Warrington bombings

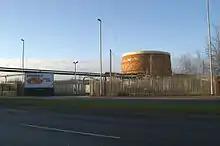
Site of the first bombing as seen in January 2009

On the night of 25 February 1993, three IRA members planted Semtex bombs at the gas holders on Winwick Road, Warrington. At 11:45pm that night, a police officer stopped the three men in a van on Sankey Street. As he was questioning them, the IRA members shot him three times and sped off in the van. About an hour later, they hijacked a car in Lymm, put the driver in the boot and drove off towards Manchester. At about 1am, police spotted the car and chased it along the M62 motorway in the direction of Warrington. Shots were fired during the high-speed chase and two police vehicles were hit. Police stopped the car on the motorway near Croft and arrested two of the IRA members: Páidric MacFhloinn (age 40) and Denis Kinsella (age 25). The third member, Michael Timmins, escaped. At 4:10am on 26 February, the bombs exploded at the gas holders, sending a fireball into the sky and causing extensive damage to the facility. The emergency services arrived and evacuated about 100 people from their homes. There was much disruption to transport that morning as police set up roadblocks and trains were diverted away from Warrington.